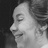
Emotion: happy